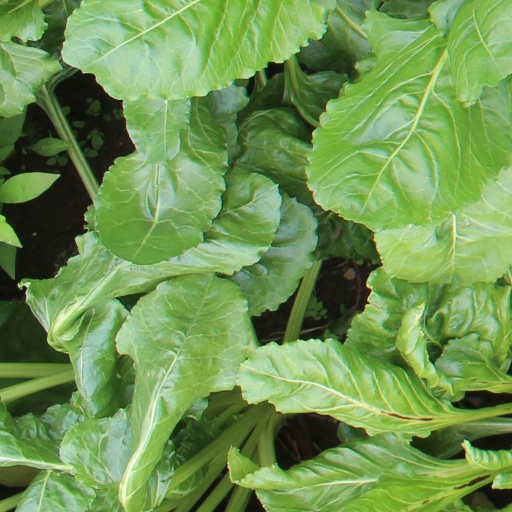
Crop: sugar beet